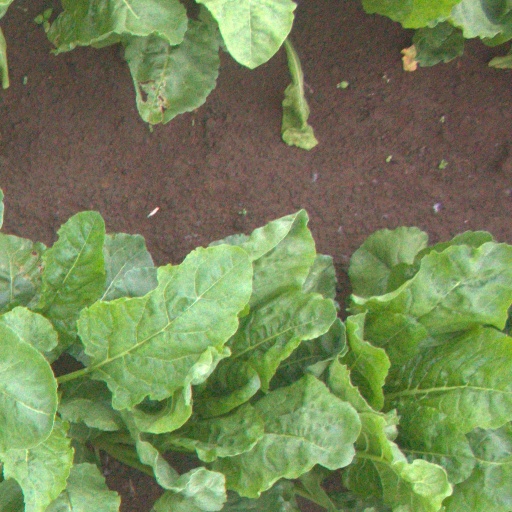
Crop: sugar beet